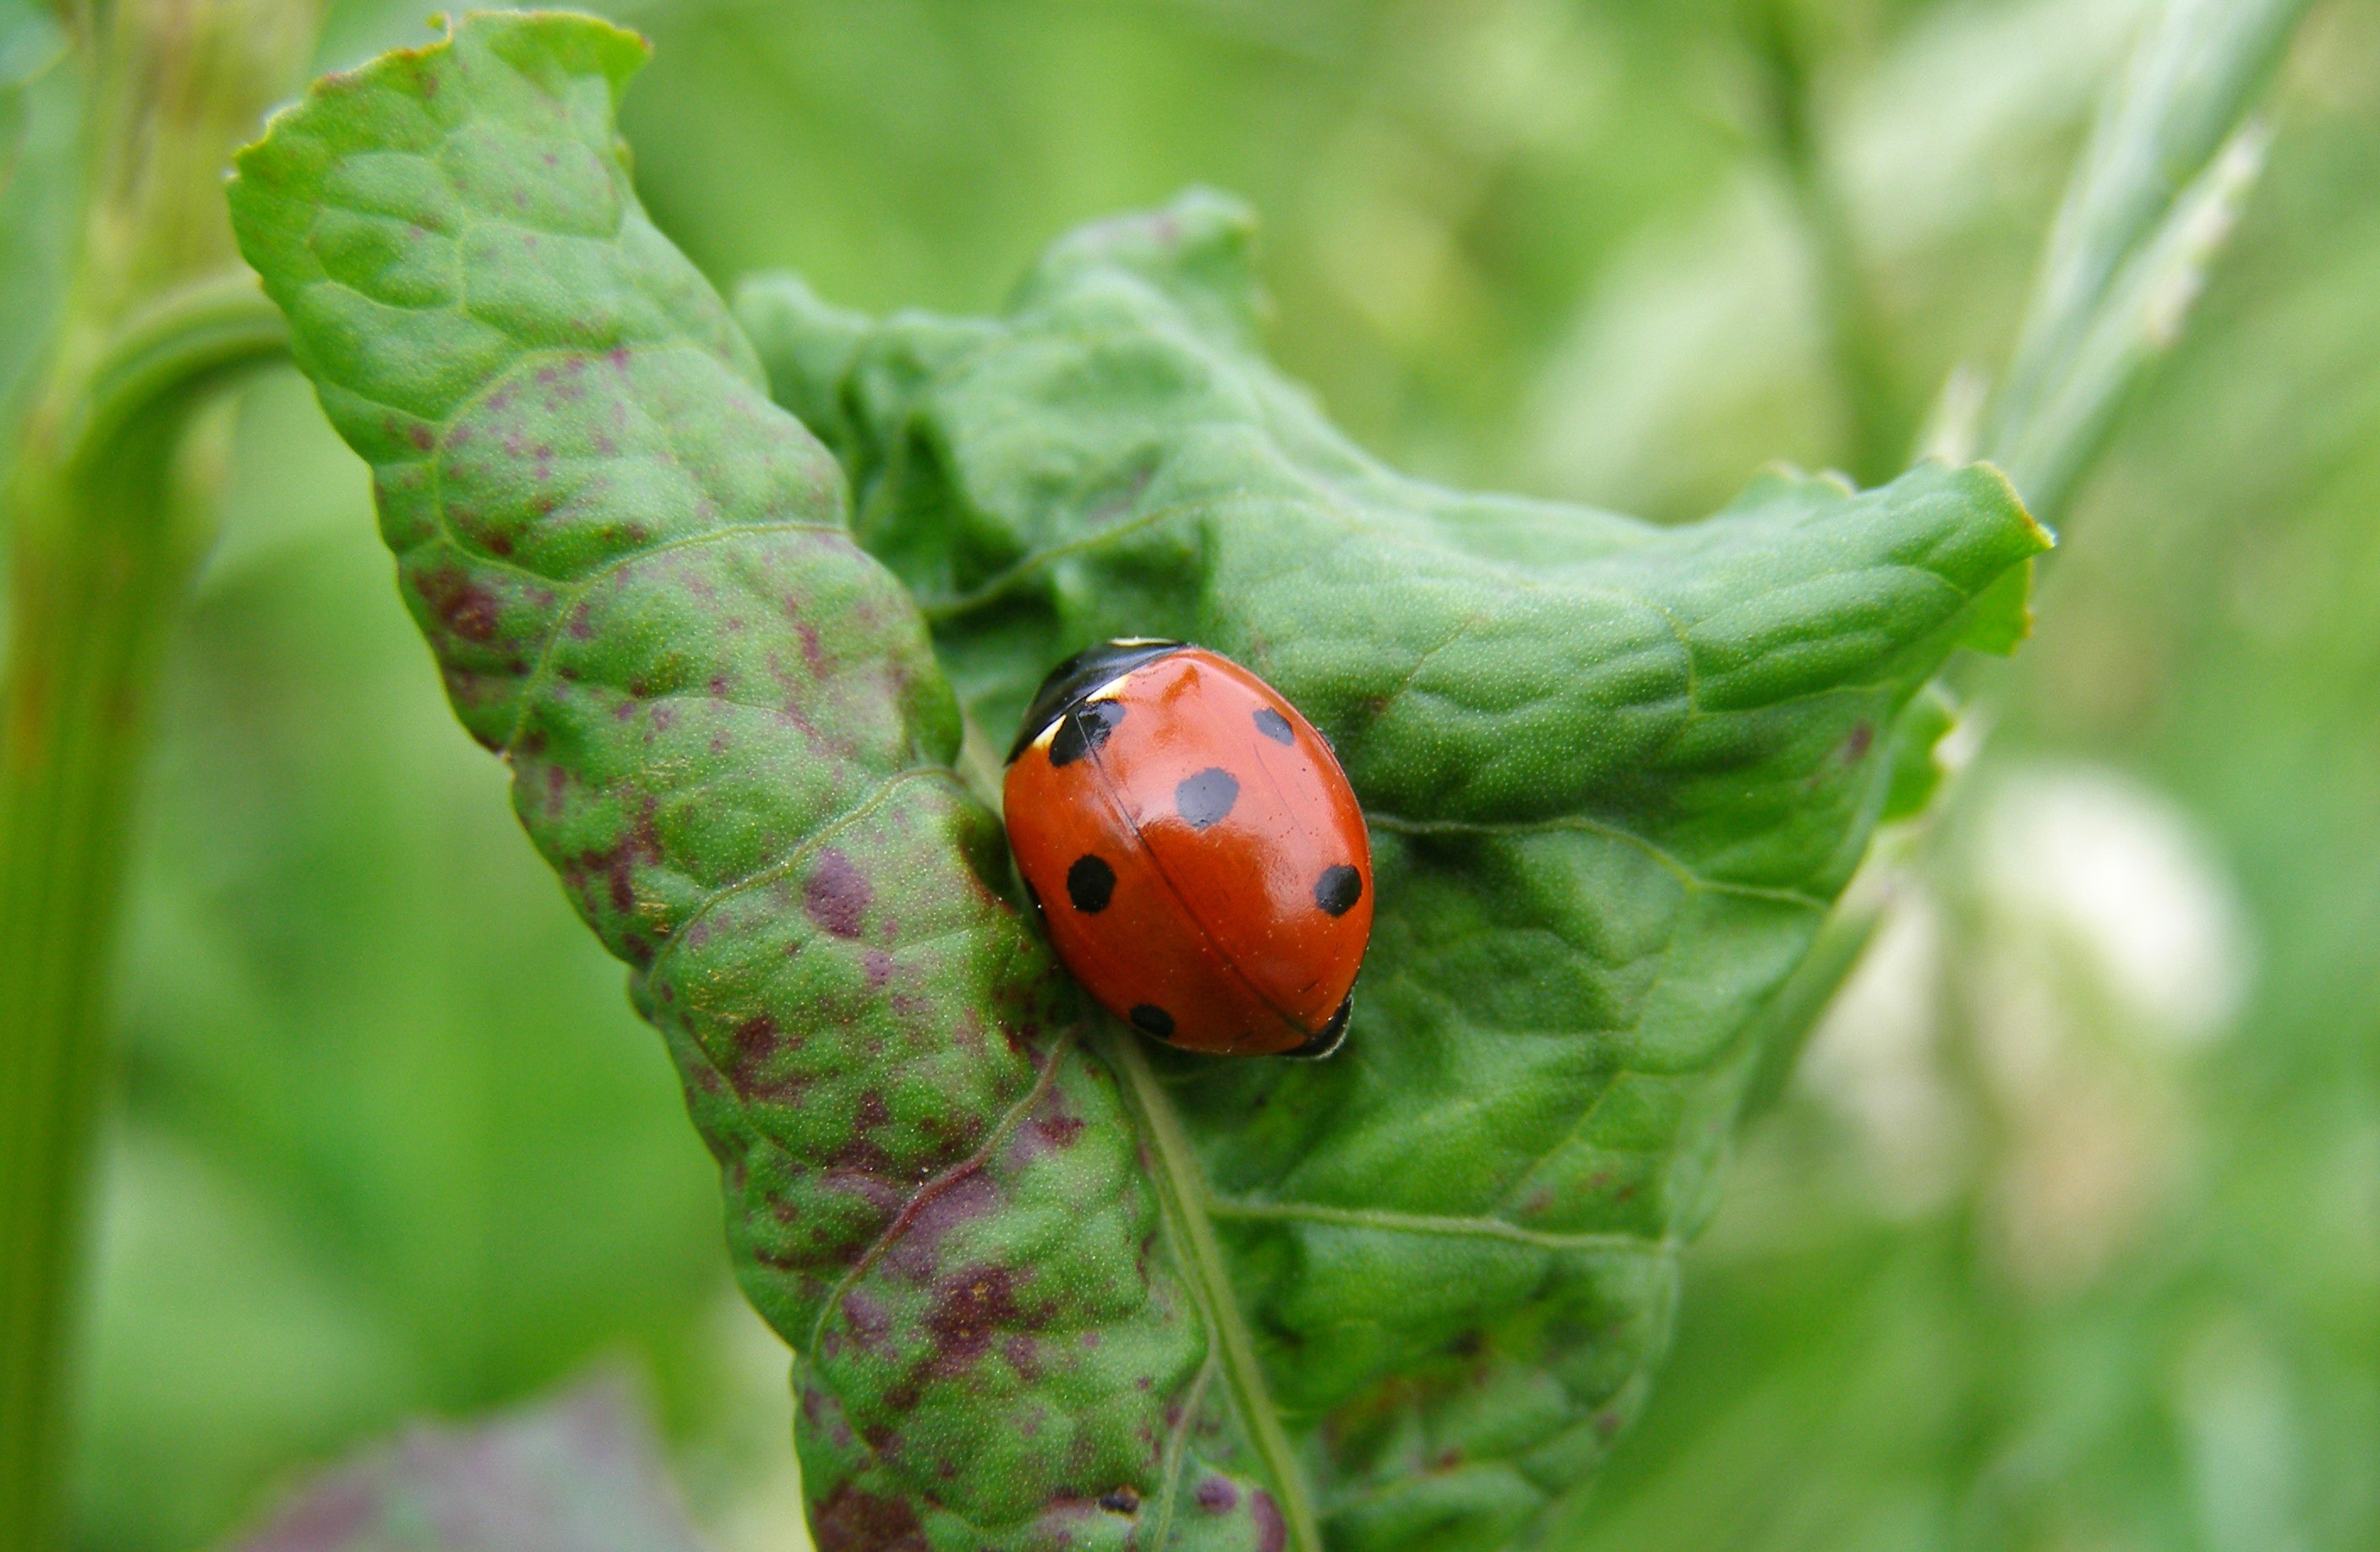
nature, meadow, leaf, summer, spring, green, insect, macro, ladybug, fauna, ladybird, invertebrate, close up, beetle, macro photography, arthropod, leaf beetle